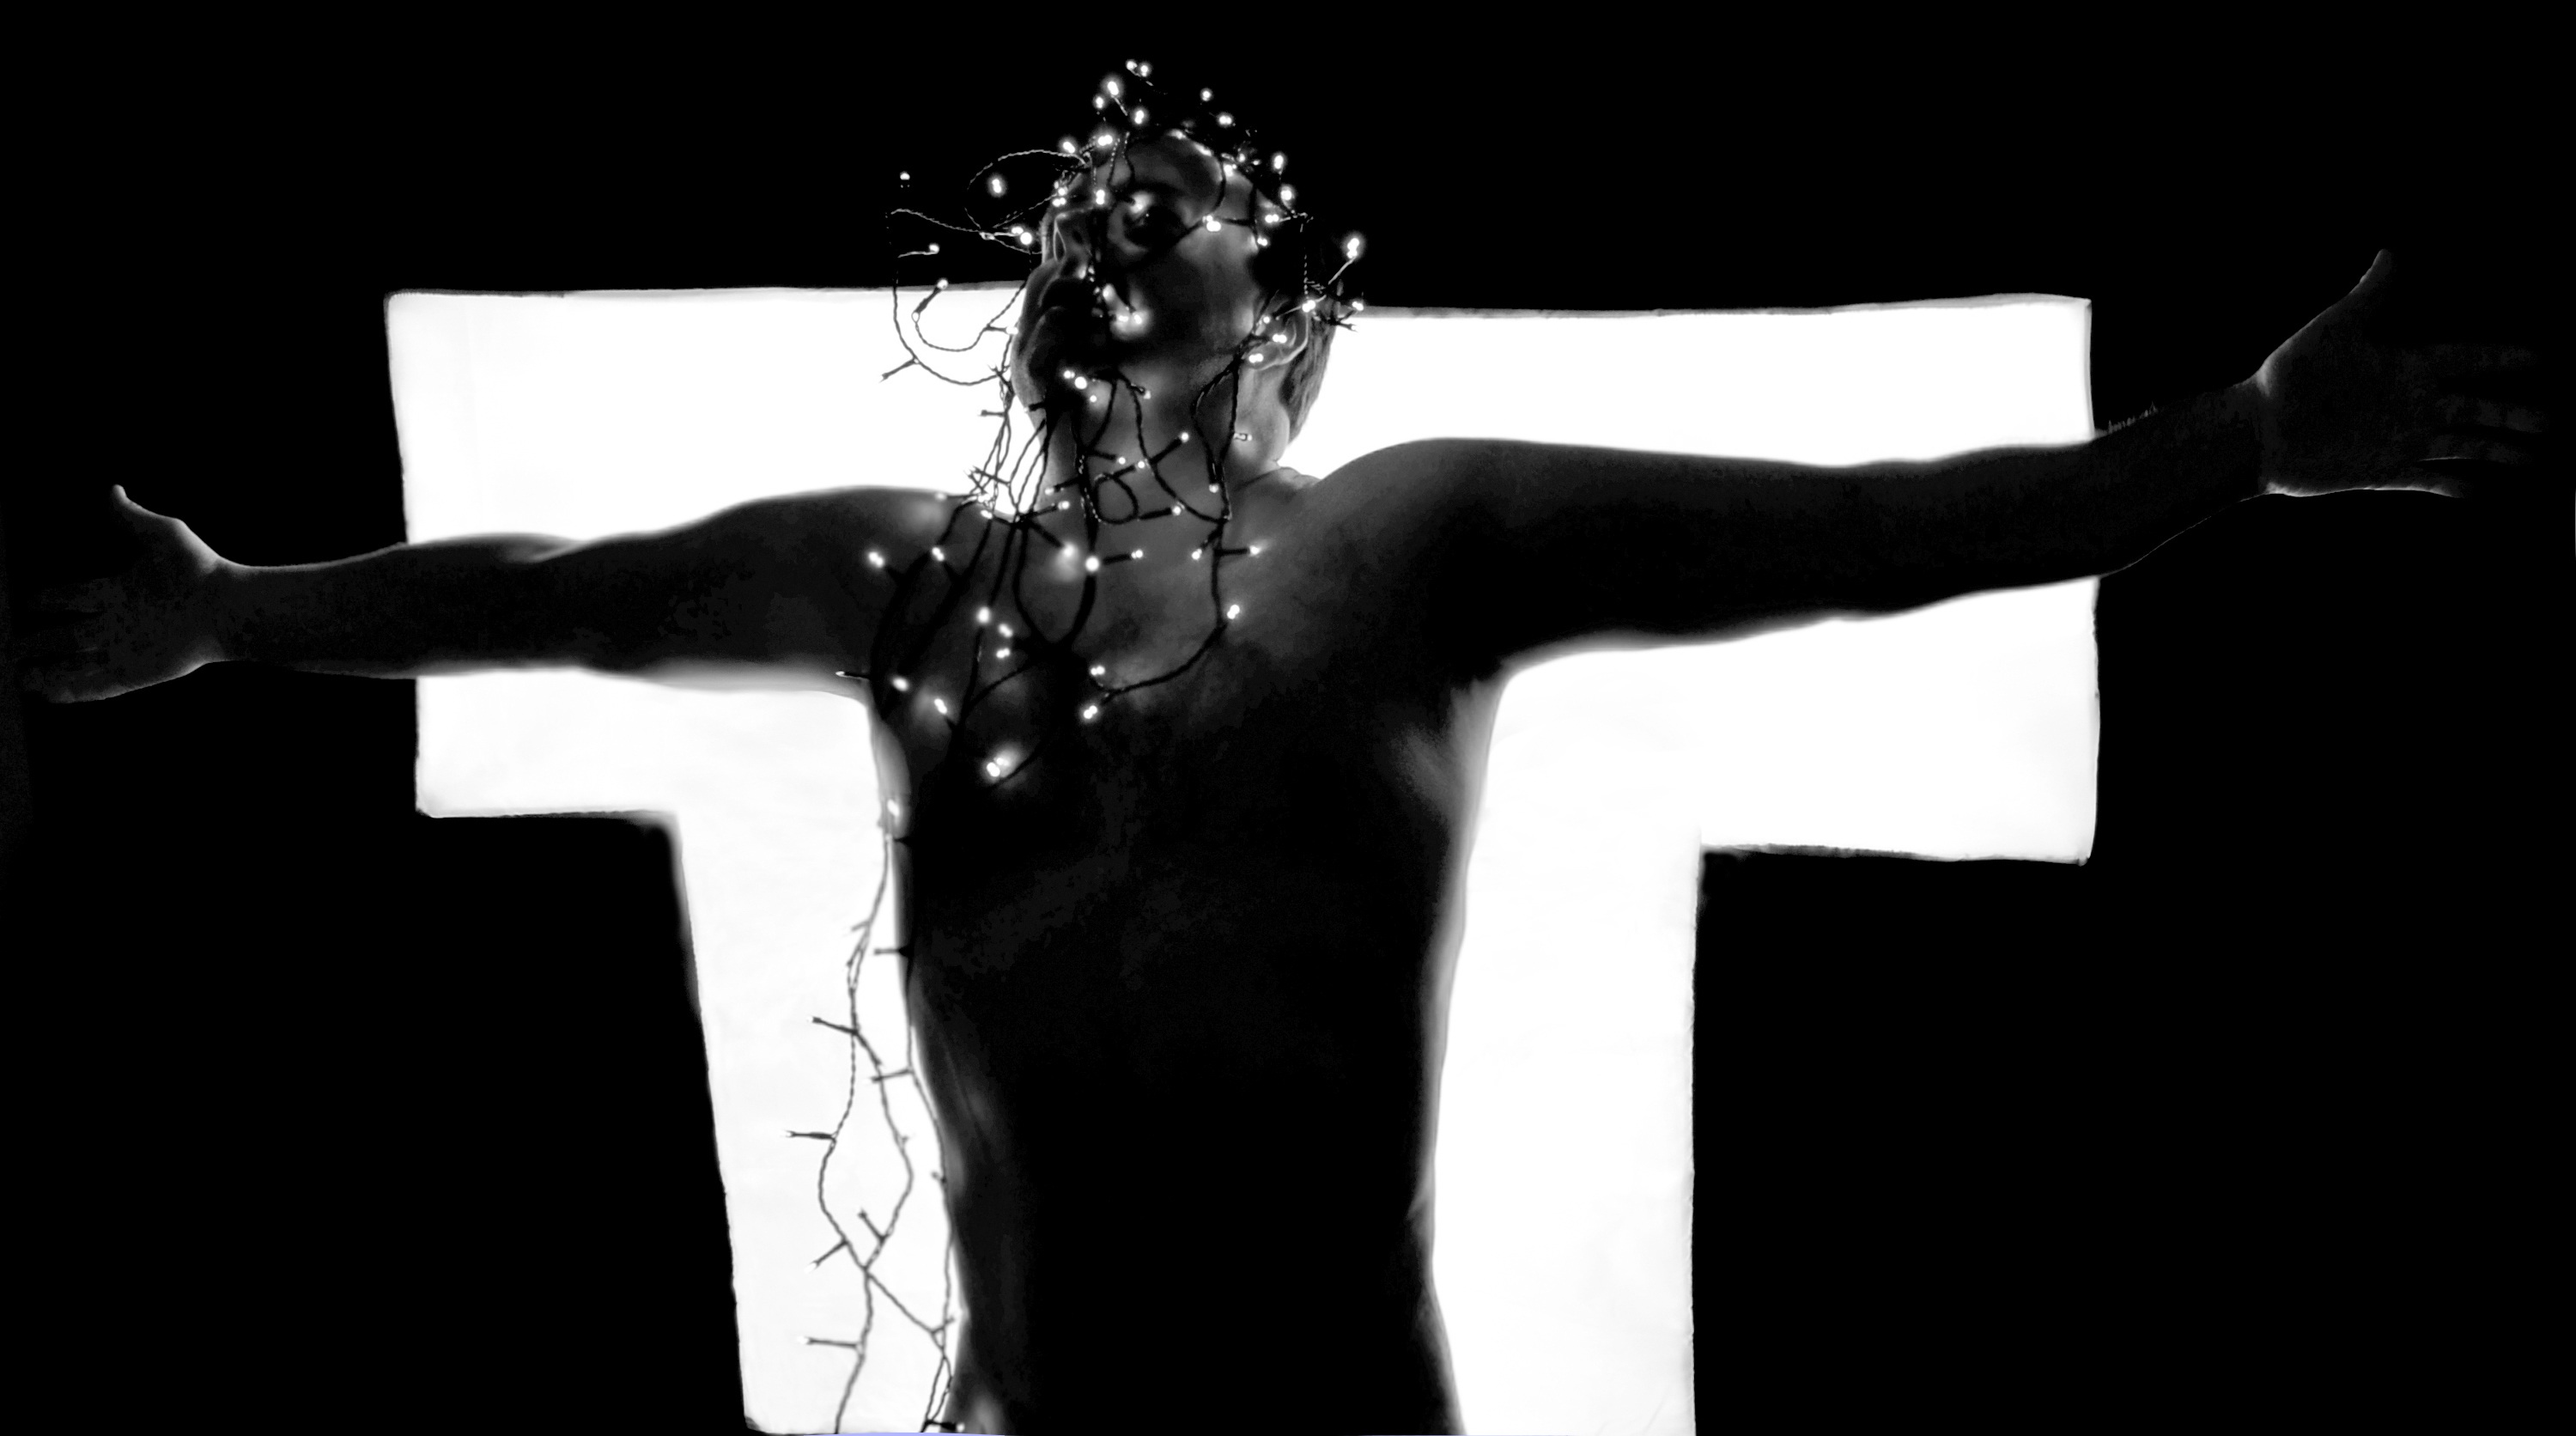
man, light, black and white, male, dance, symbol, shadow, religion, cross, monochrome, christian, performance art, sports, christianity, crucifixion, naked, entertainment, act, back light, performing arts, light effect, lichterkette, calvary, act of part of, monochrome photography, modern dance, concert dance